Harrow Hill, Gloucestershire

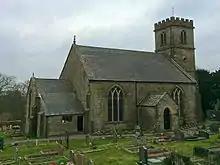
Holy Trinity Church, Harrow Hill

Harrow Hill is a village situated in the Forest of Dean in Gloucestershire, England. It is contiguous with the larger village of Drybrook. Originally, the village was known as Harry Hill. "Until fairly recently the village was once called Harry Hill"